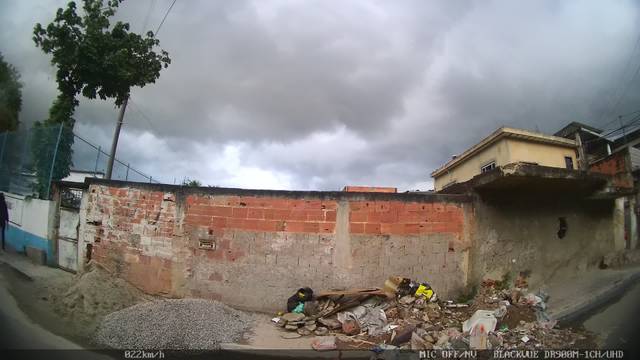
Region: Brazil
Coordinates: -22.765, -43.299